Roswell Rudd

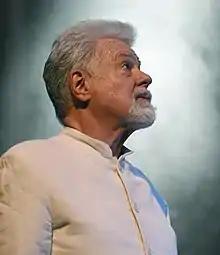
Rudd in 2006

Roswell Hopkins Rudd Jr. (November 17, 1935 – December 21, 2017) was an American jazz trombonist and composer.